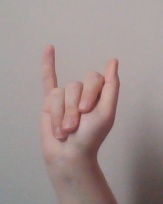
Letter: meem